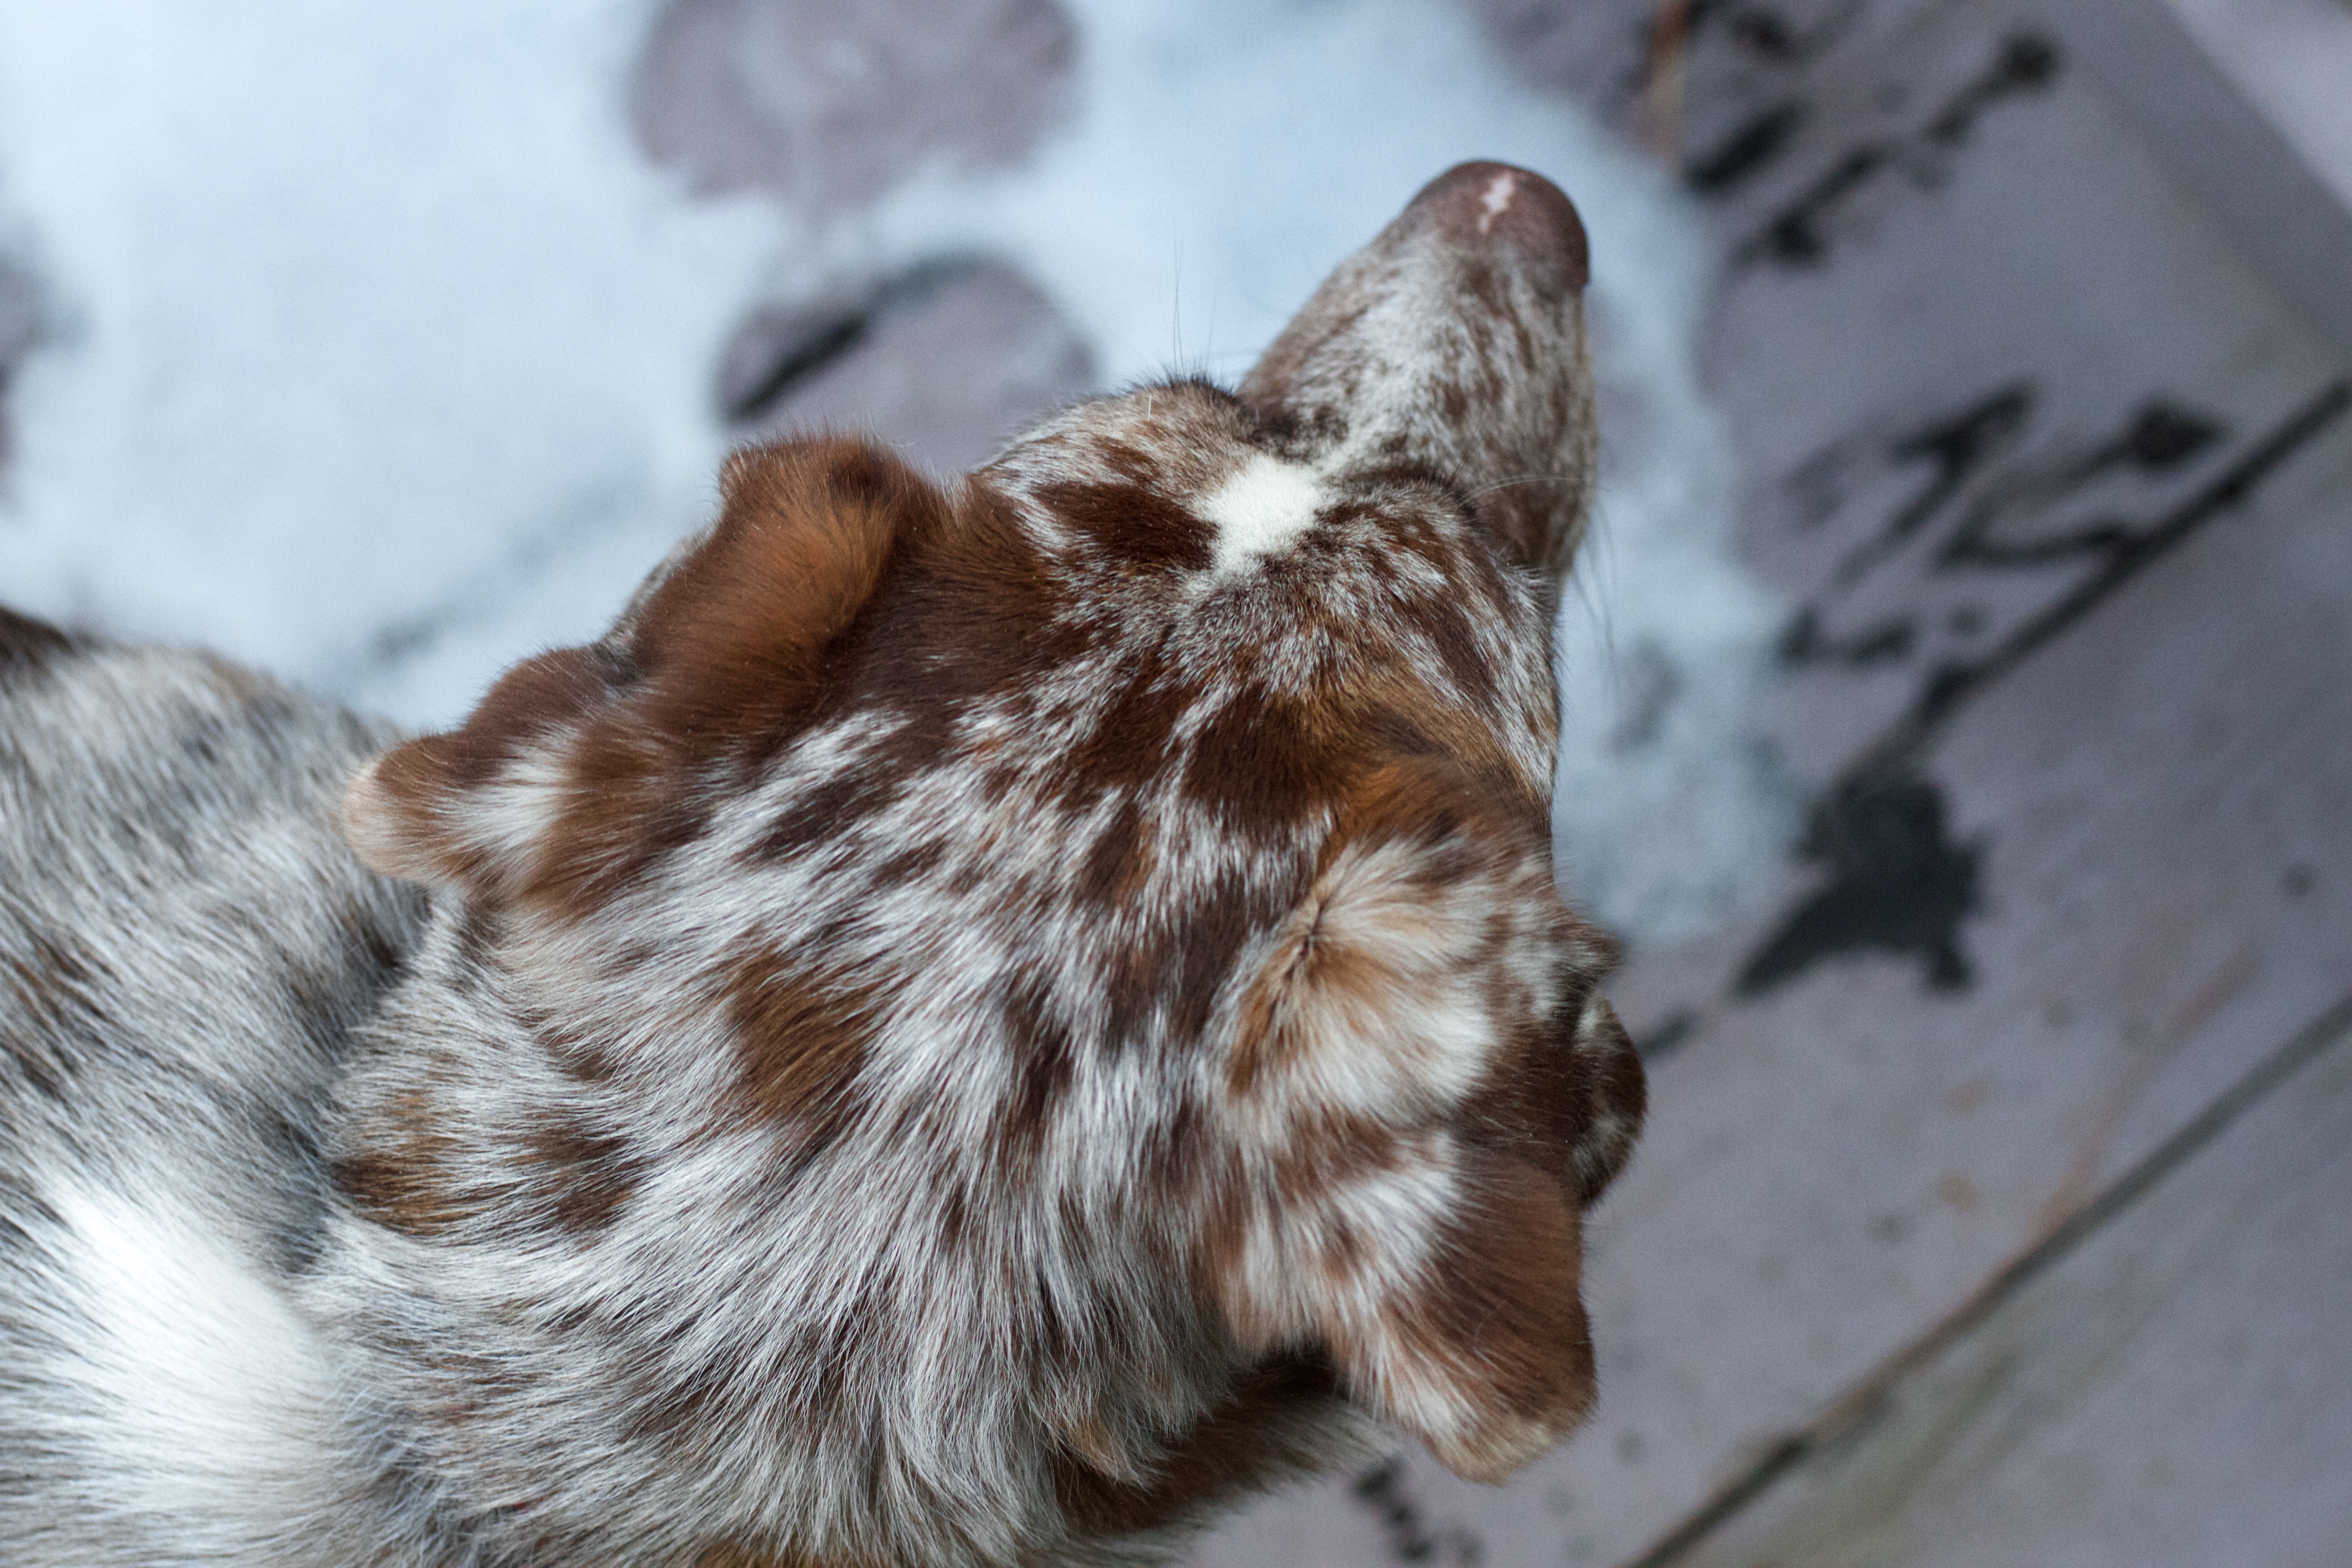
dog, fur, cat, mammal, close up, whiskers, vertebrate, felix, bengal, small to medium sized cats, cat like mammal